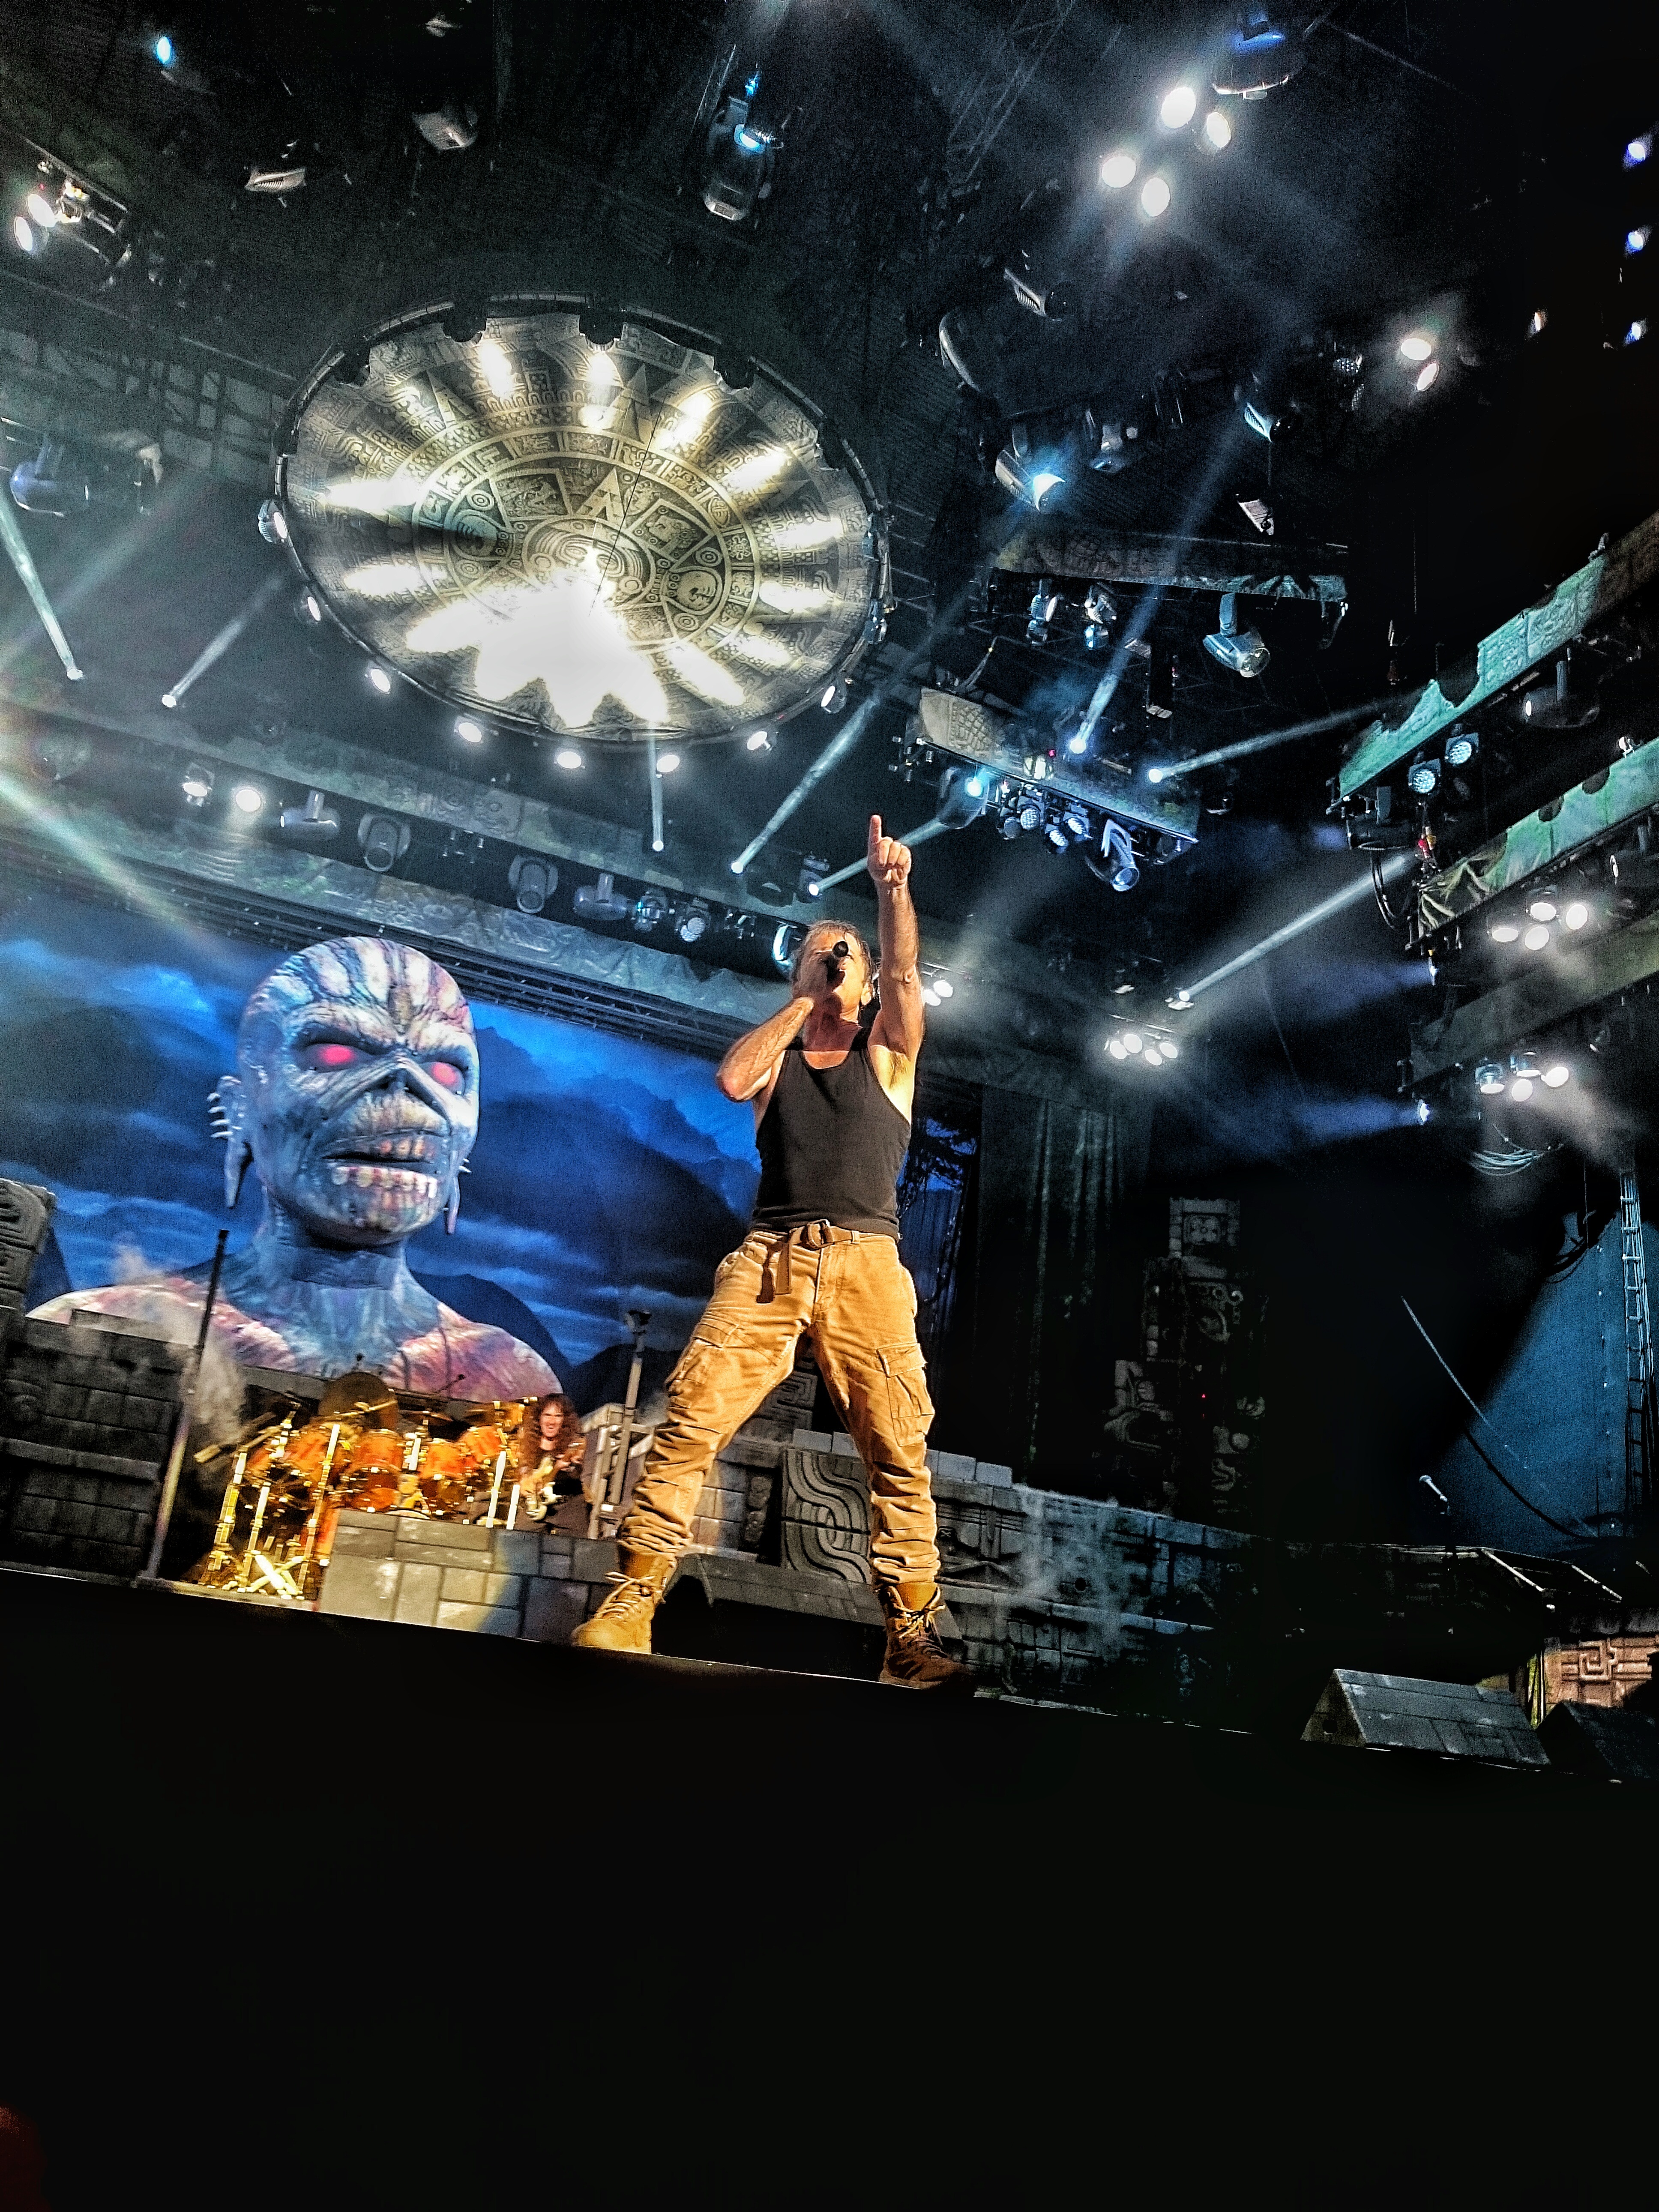
music, concert, metal, prague, stage, performance, culture, guitarist, czech republic, entertainment, screenshot, performing arts, rock concert, iron maiden, the eden arena, musical theatre